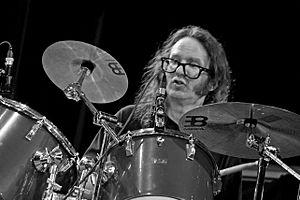
Tromla, de son vrai nom Christoph Hans, est un batteur et chanteur allemand, né le 5 janvier 1975 à Saint-Ingbert.